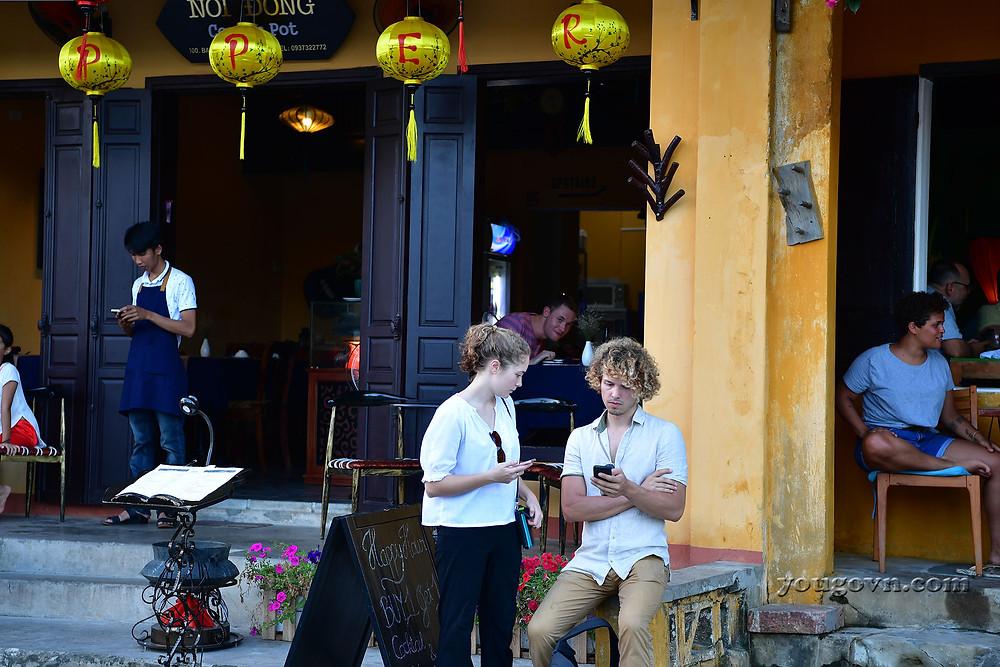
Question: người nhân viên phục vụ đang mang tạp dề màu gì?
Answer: đang mang tạp dề màu xanh dương